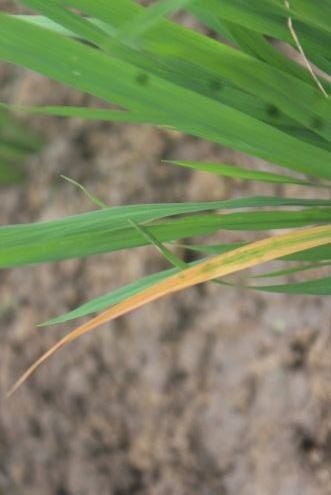
Disease: Tungro